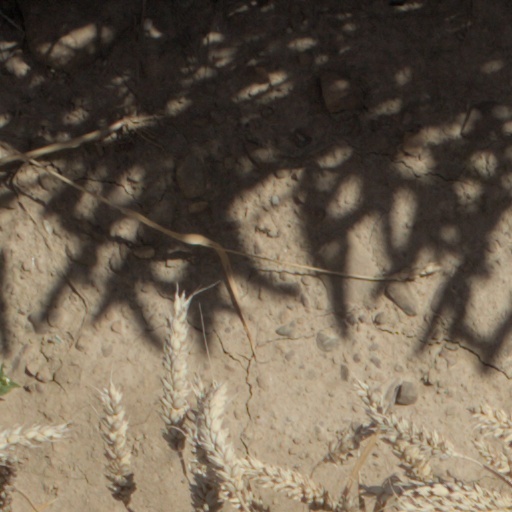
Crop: wheat